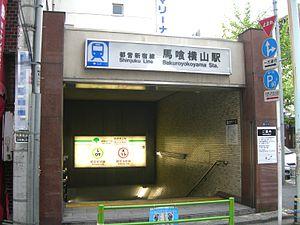
Bakuro-Yokoyama est une station du métro de Tokyo sur la ligne Shinjuku dans l'arrondissement de Chūō à Tokyo. Elle est exploitée par le Bureau des Transports de la Métropole de Tokyo.